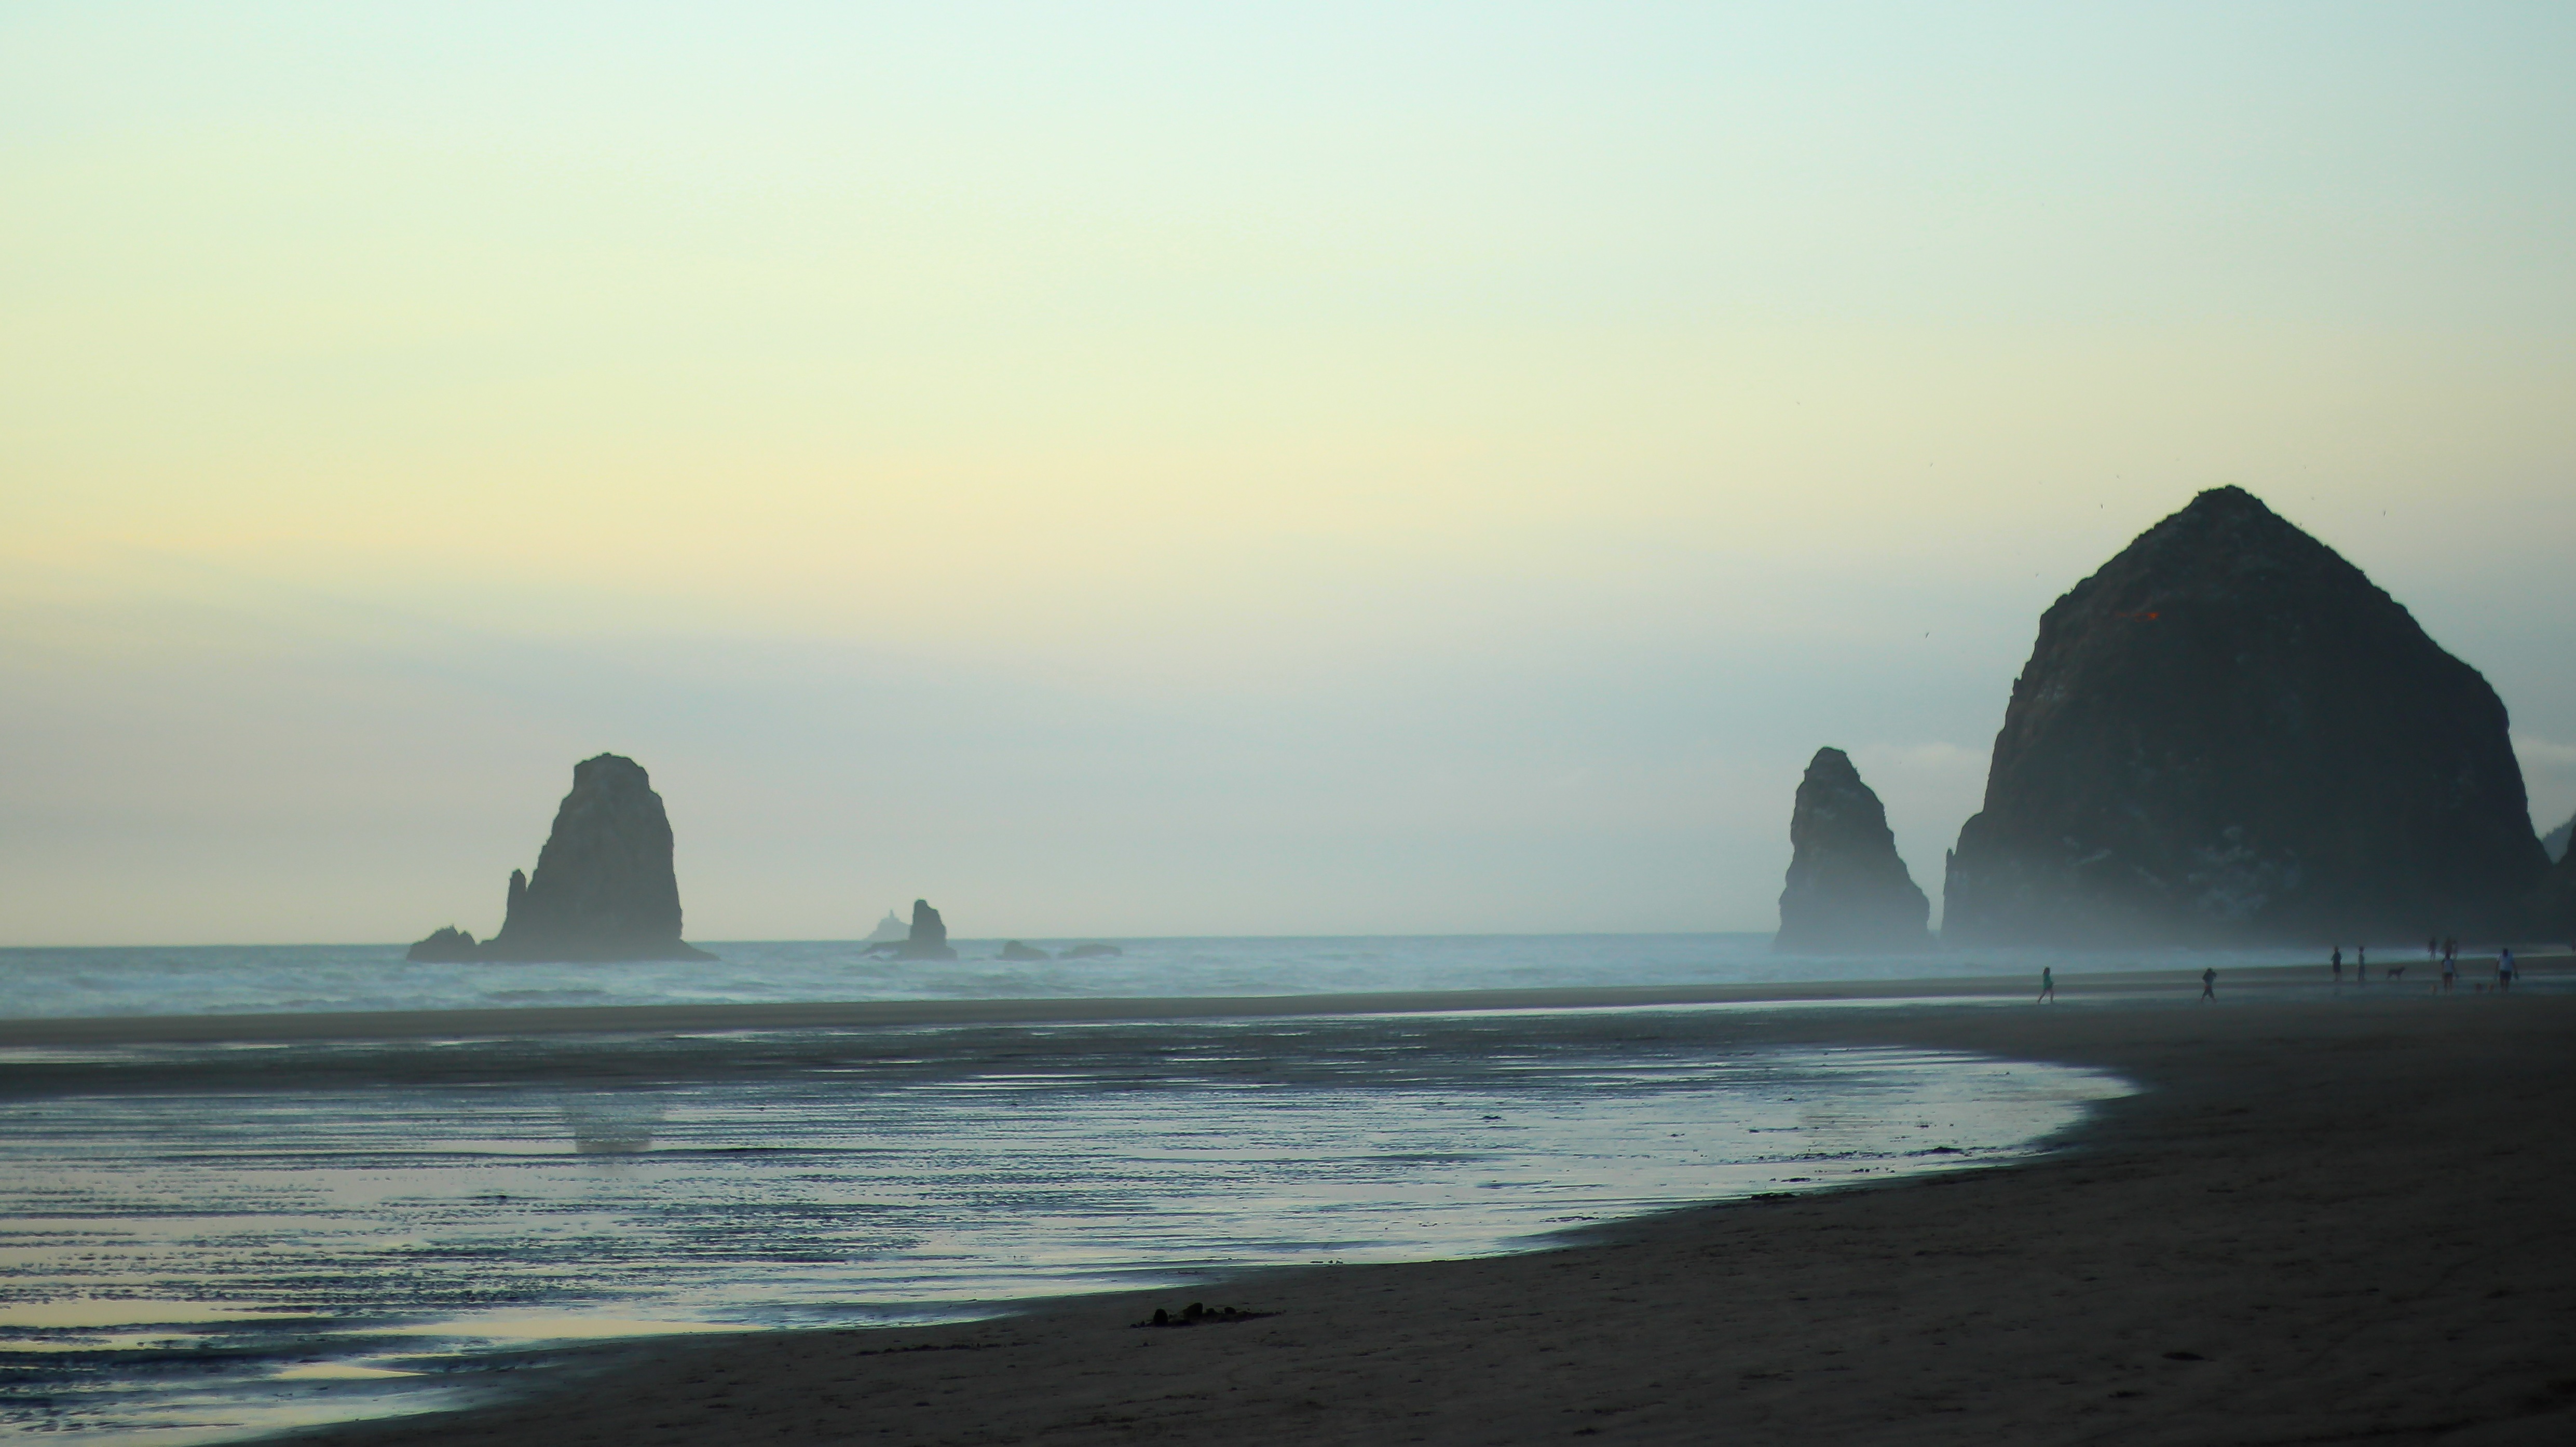
beach, sea, coast, sand, rock, ocean, horizon, sunrise, sunset, sunlight, morning, shore, wave, dawn, monument, dusk, tower, bay, landmark, terrain, body of water, breakwater, cape, atmospheric phenomenon, wind wave